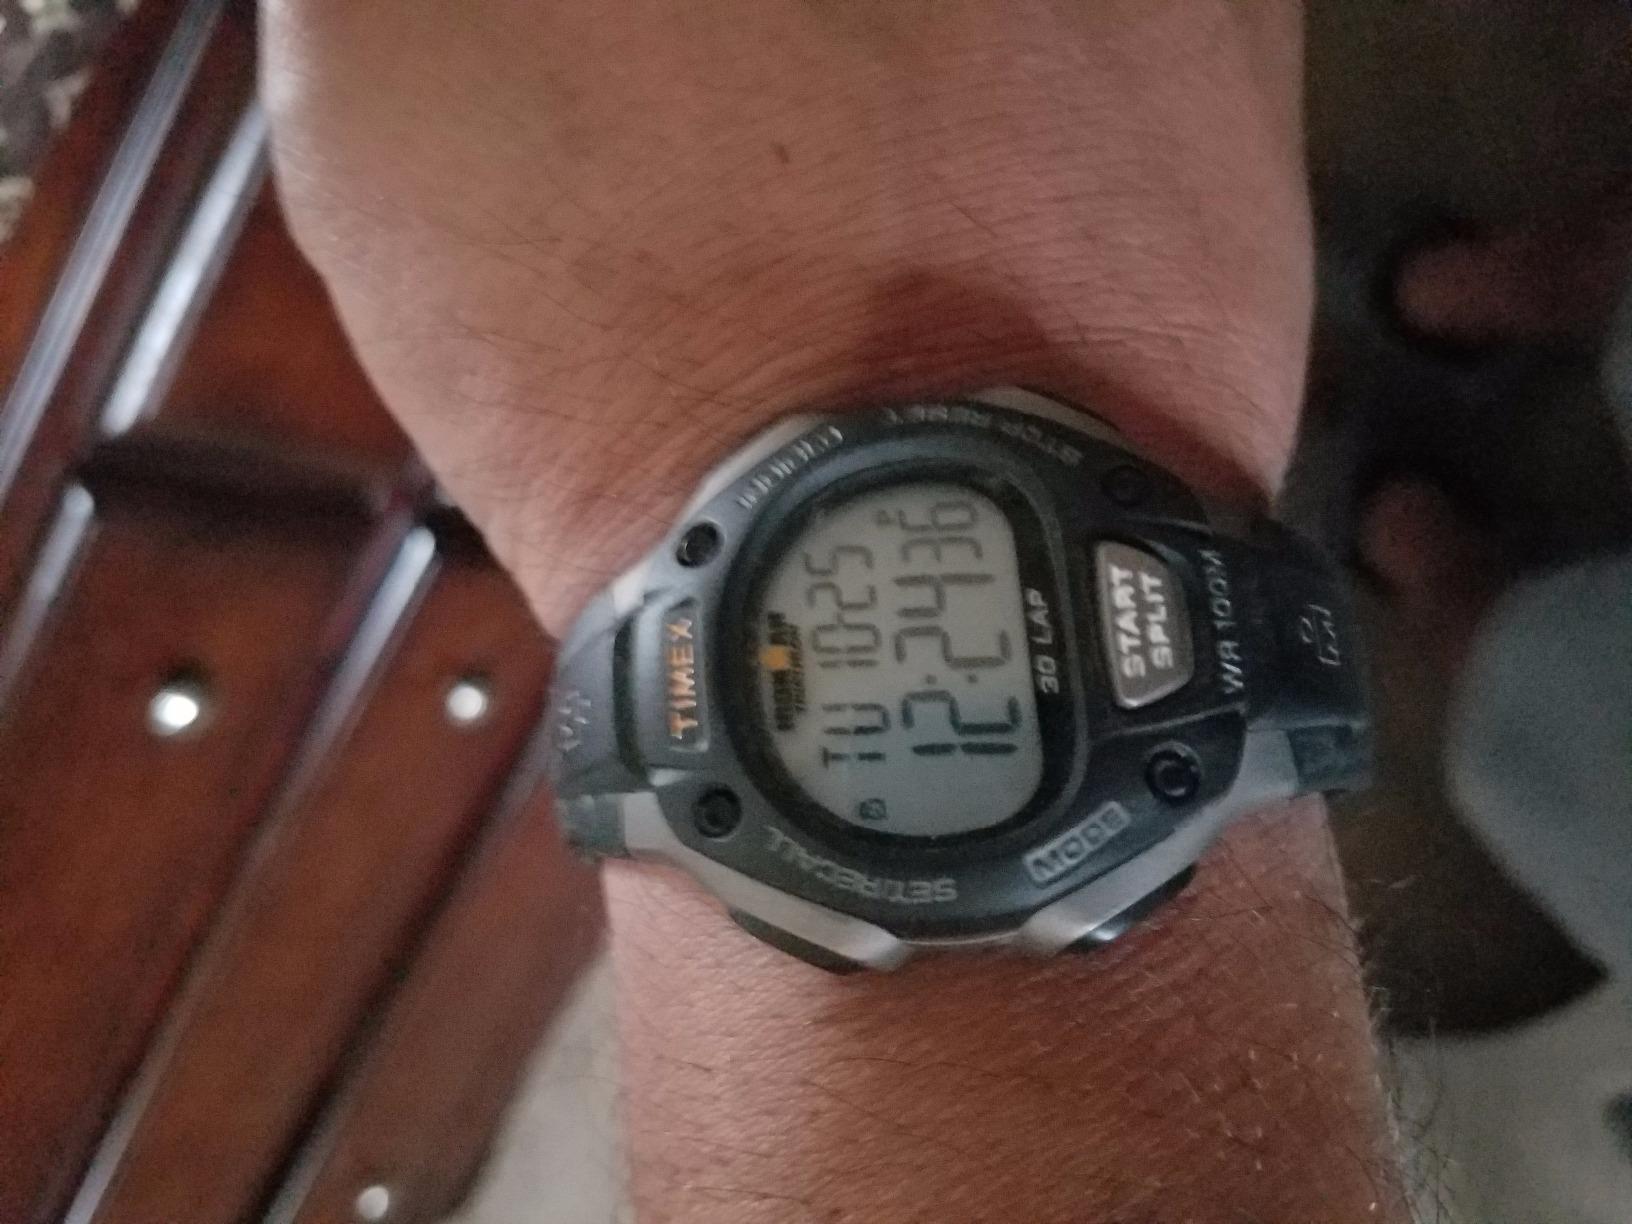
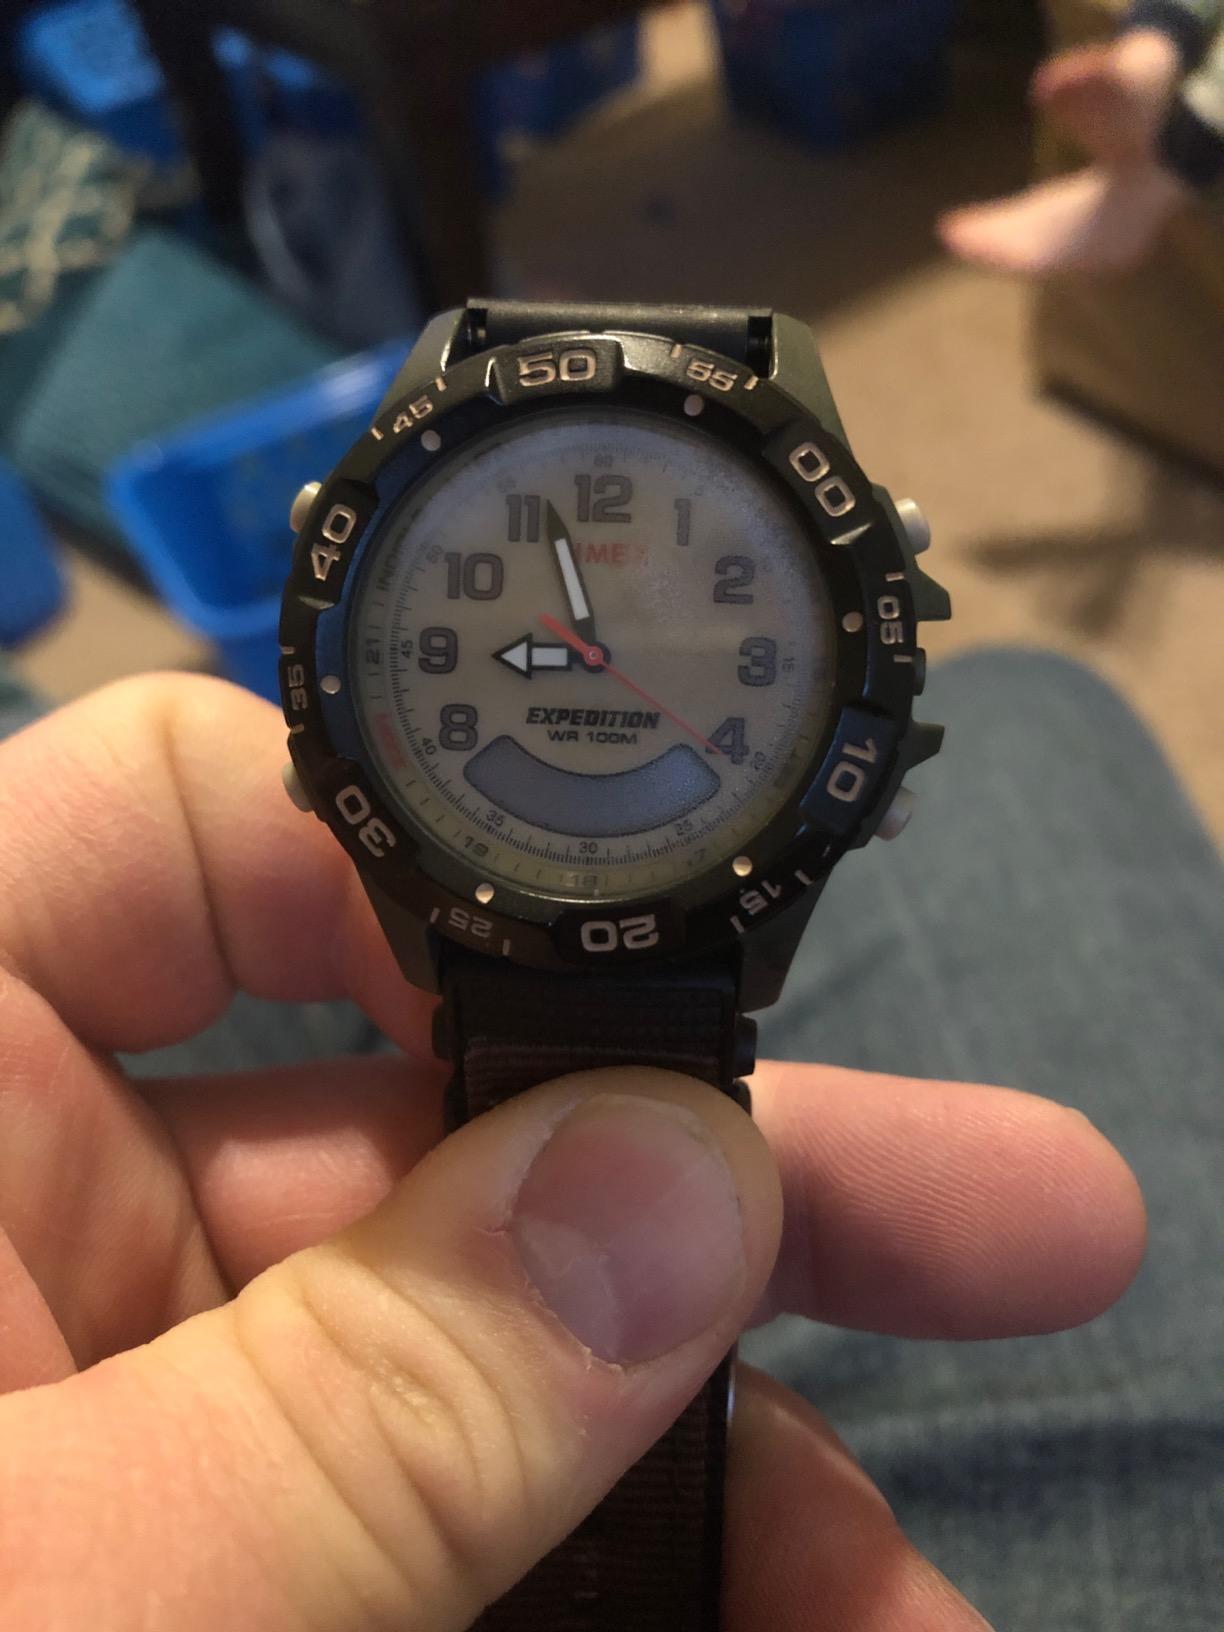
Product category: accessories_watch
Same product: no